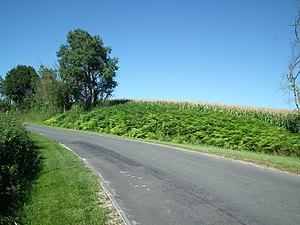
Paysage à Saint-Simon-de-Bordes